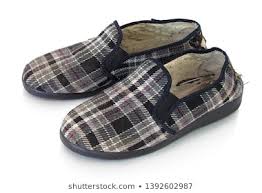
Waste category: shoes